Flora of Turkey

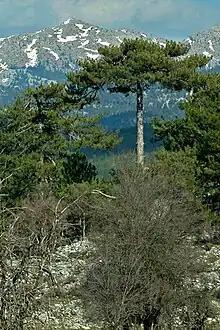
"Pinus nigra" forms extensive stands in the central Taurus Mts.— between Akseki and Bademli, 1360 m s.l.

The Pontic mountain range along the north Anatolian coast is a more or less continuous barrier against humid air from the Black Sea, causing high precipitation on the northern slopes of the Pontus all year. Climatic conditions on the northern coast therefore resemble those in central Europe and so does the vegetation. A limited Mediterranean influence is noticeable only on a very narrow coastal strip, but almost completely missing in the northeast. In the lower forest zone often Hornbeam ("Carpinus betulus") prevails, frequently intermingled with Sweet Chestnut ("Castanea sativa"). Further up Oriental Beech ("Fagus orientalis") and/or Nordmann Fir ("Abies nordmanniana") form extensive forests. Humidity becomes extremely high in Lazistan, where the Pontic barrier culminates in the nearly 4000 m high Kaçkar Mountains. East of Trabzon therefore vegetation becomes somewhat sub-tropic, with a lot of evergreens in the forest and tea plantations everywhere on the slopes.